Joshua Foster Ober

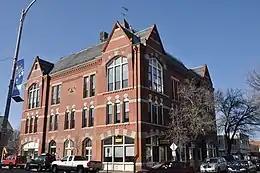
Odd Fellows' Hall, Beverly, Massachusetts, 1874.

Joshua Foster Ober (1839-1896), usually known as J. Foster Ober, was an American architect. His work included the design of the Odd Fellows' Hall in Beverly, Massachusetts, and an 1881 expansion to the Hotel Vendome in Boston. He died on August 12, 1896.